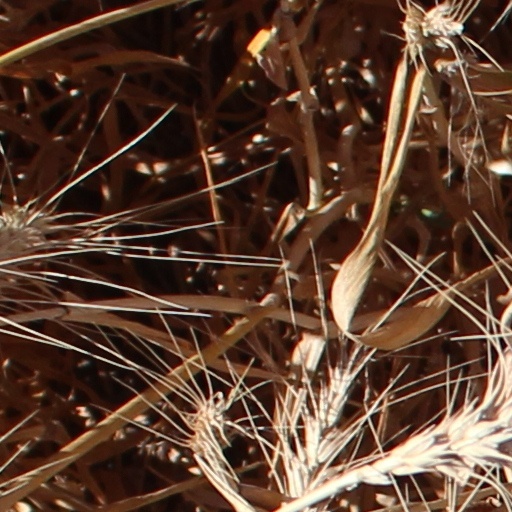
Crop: wheat